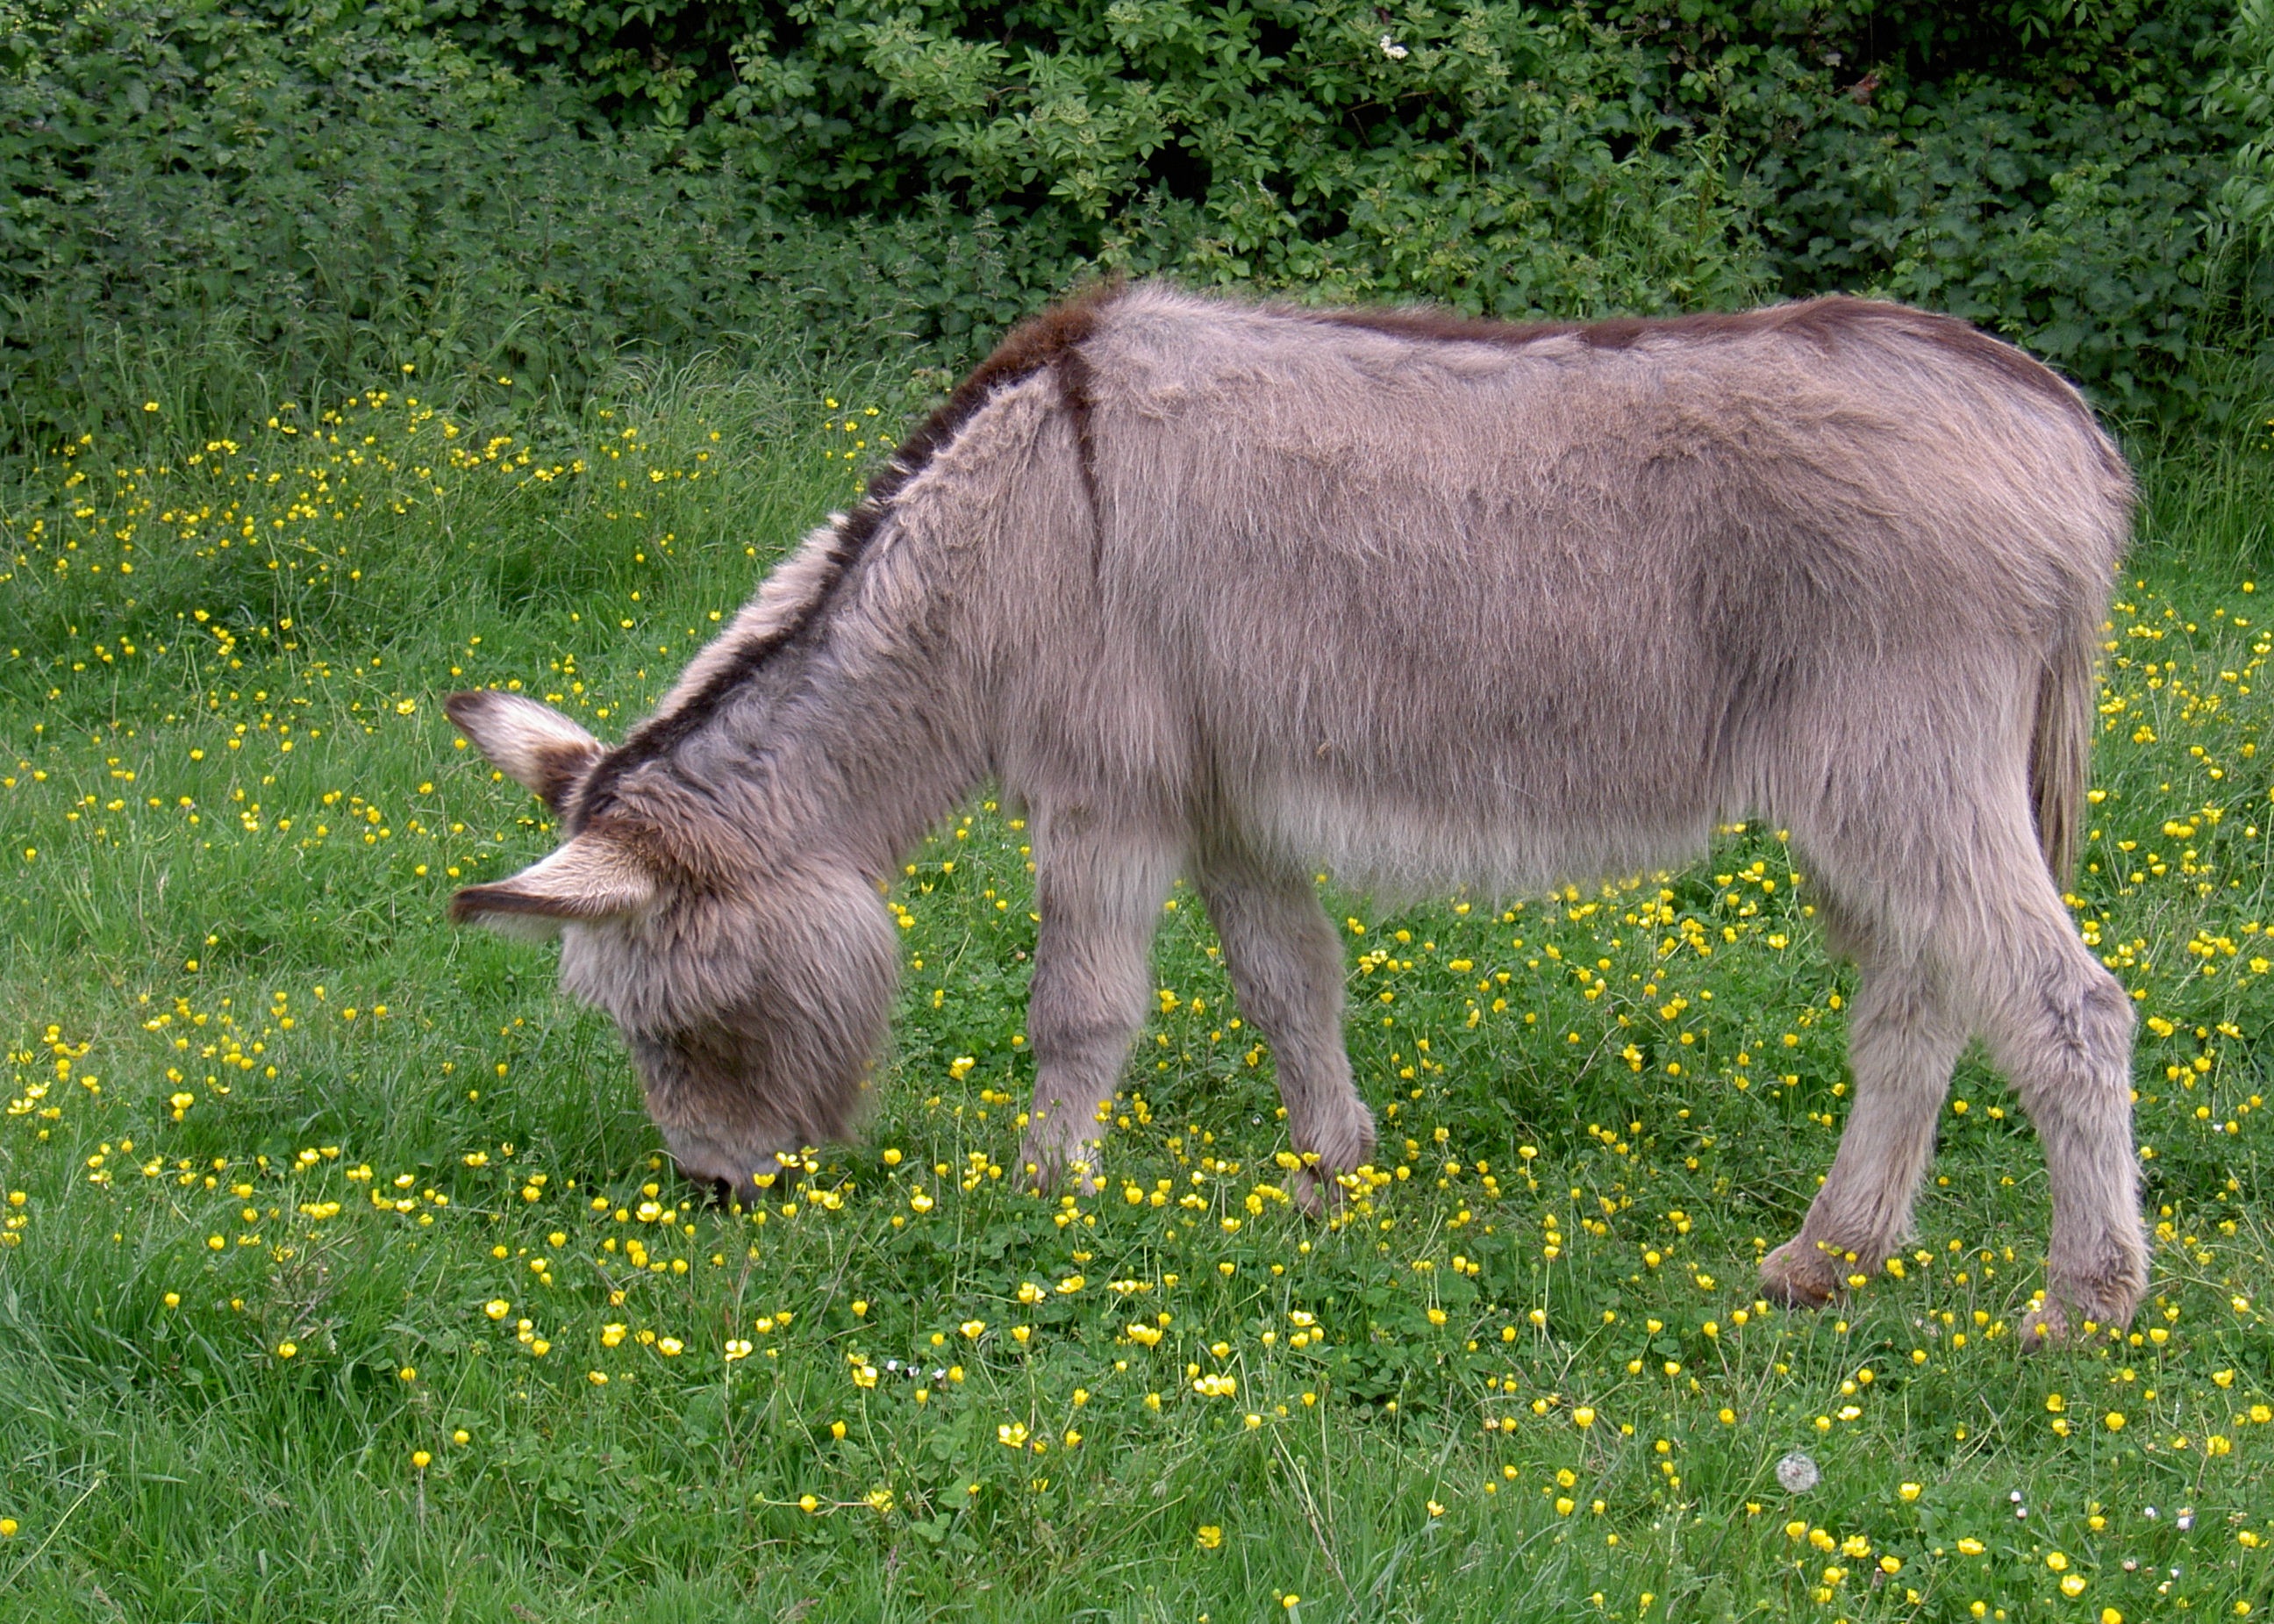
grass, meadow, wildlife, pasture, grazing, mammal, fauna, donkey, ass, vertebrate, cattle like mammal, horse like mammal, equus africanus somaliensis